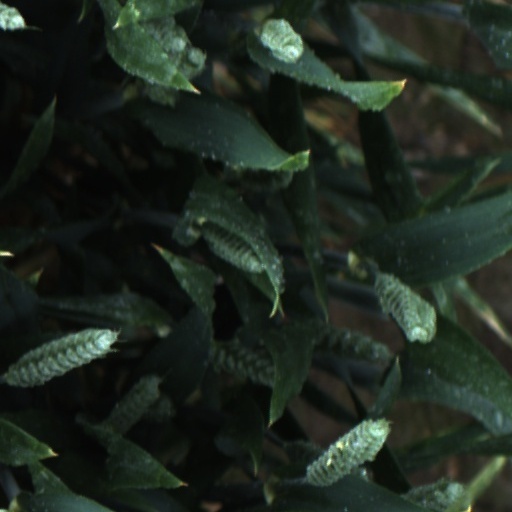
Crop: wheat